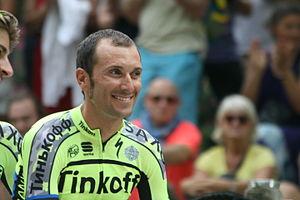
Ivan Basso est un coureur cycliste italien né le 26 novembre 1977 à Gallarate et professionnel de 1998 à 2015. Considéré comme l'un des meilleurs coureurs de courses par étapes des années 2000, il a notamment remporté les Tours d'Italie 2006 et 2010 et terminé deux fois sur le podium des Tour de France 2004 et 2005. En 2007, Basso est suspendu deux ans pour dopage. Sa suspension prend fin le 24 octobre 2008.